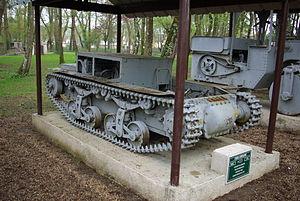
Une chenillette française Lorraine 37L exposée au musée Maurice Dufresne (Indre-et-Loire, France).
Cette page concerne les événements qui se sont produits durant l'année 1935 en Lorraine.
La Lorraine 37L, ou selon sa désignation officielle au sein de l'armée française Tracteur de ravitaillement pour chars 1937 L, est une chenillette développée par Lorraine-Dietrich pendant l'Entre-deux-guerres, juste avant le déclenchement de la Seconde Guerre mondiale. Elle répond à une commande de l'armée française lancée en avril 1936 pour un véhicule de transport de carburant et de munitions complètement blindé, destiné à ravitailler les unités de chars sur la ligne de front.